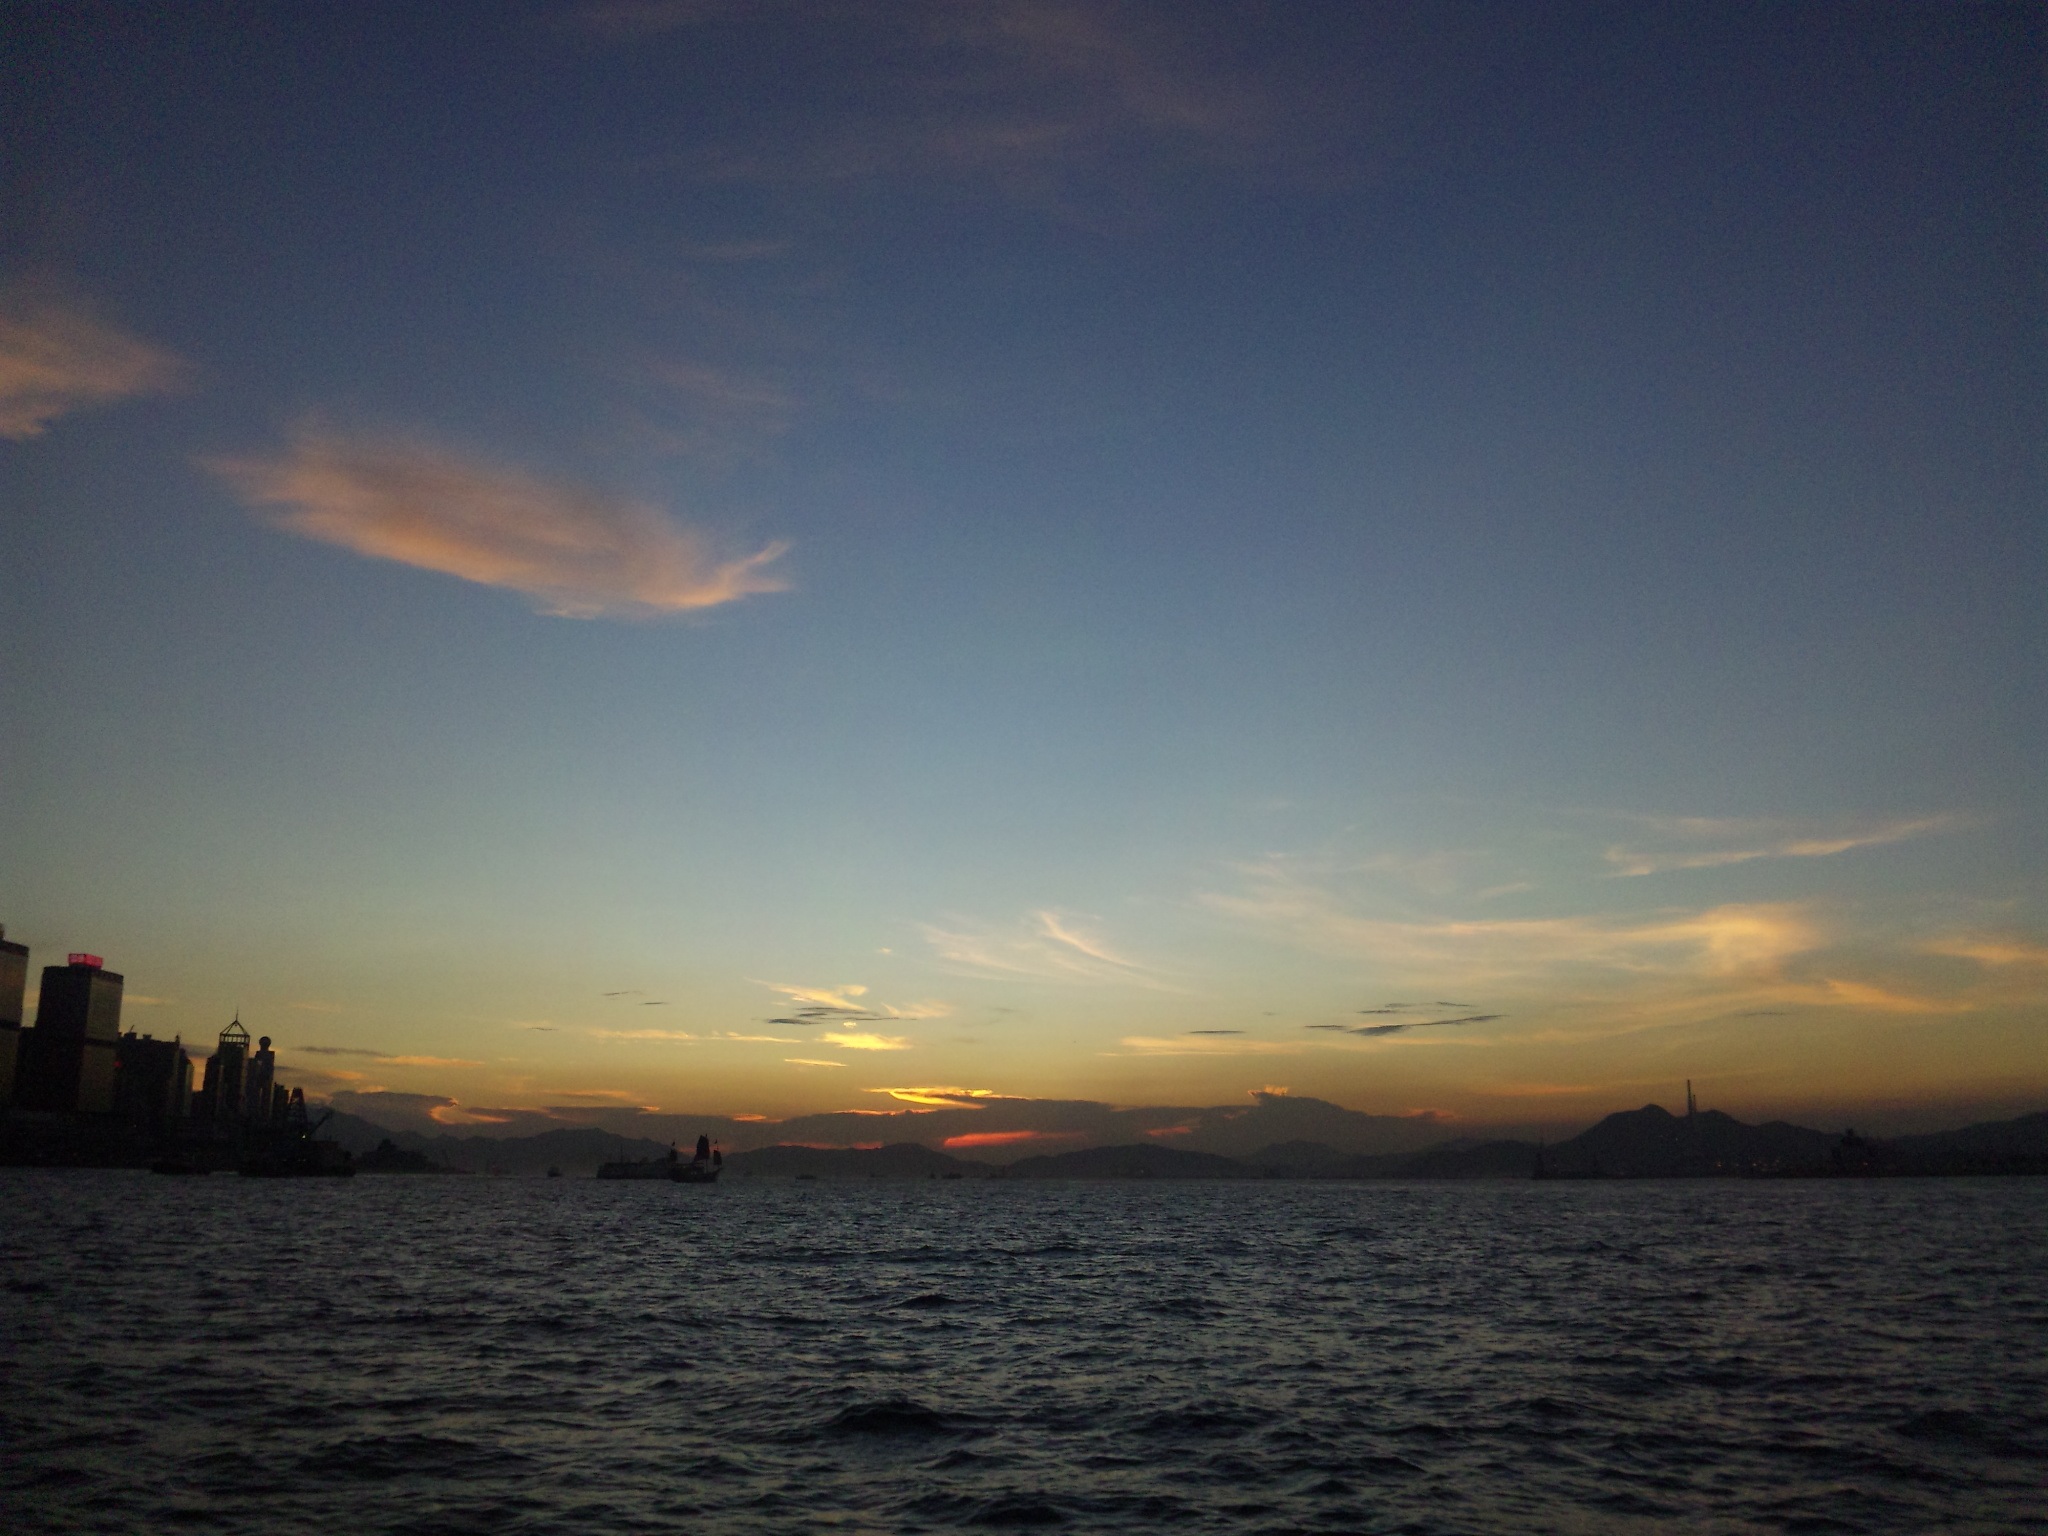
beach, sea, coast, ocean, horizon, cloud, sky, sun, sunrise, sunset, sunlight, morning, wave, dawn, cityscape, dusk, evening, vehicle, bay, harbour, hongkong, afterglow, wind wave